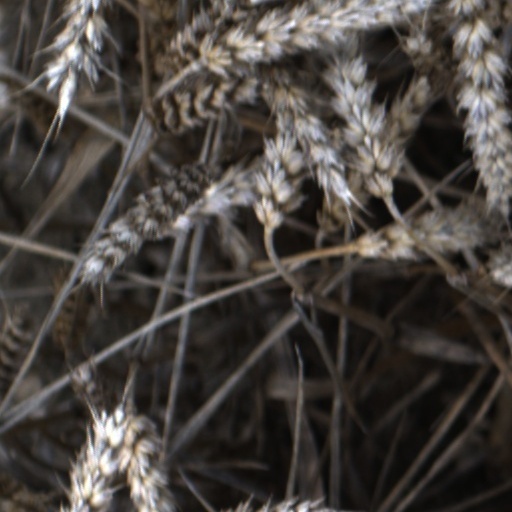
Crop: wheat